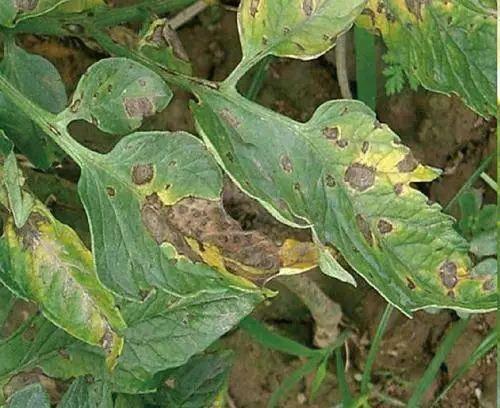
Plant: Tomato
Disease: tomato early blight